Jürgen Habermas bibliography

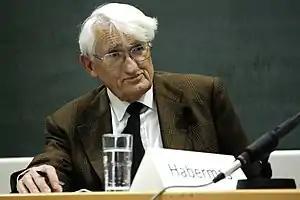
Habermas during a discussion in the Munich School of Philosophy 2008

The works of the German sociologist and philosopher Jürgen Habermas (born June 18, 1929) include books, papers, contributions to journals, periodicals, newspapers, lectures given at conferences and seminars, reviews of works by other authors, and dialogues and speeches given in various occasions. Working in the tradition of critical theory and pragmatism. Habermas is perhaps best known for his theory on the concepts of 'communicative rationality' and the 'public sphere'. His work focuses on the foundations of social theory and epistemology, the analysis of advanced capitalistic societies and democracy, the rule of law in a critical social-evolutionary context, and contemporary politics—particularly German politics. Habermas's theoretical system is devoted to revealing the possibility of reason, emancipation, and rational-critical communication latent in modern institutions and in the human capacity to deliberate and pursue rational interests.